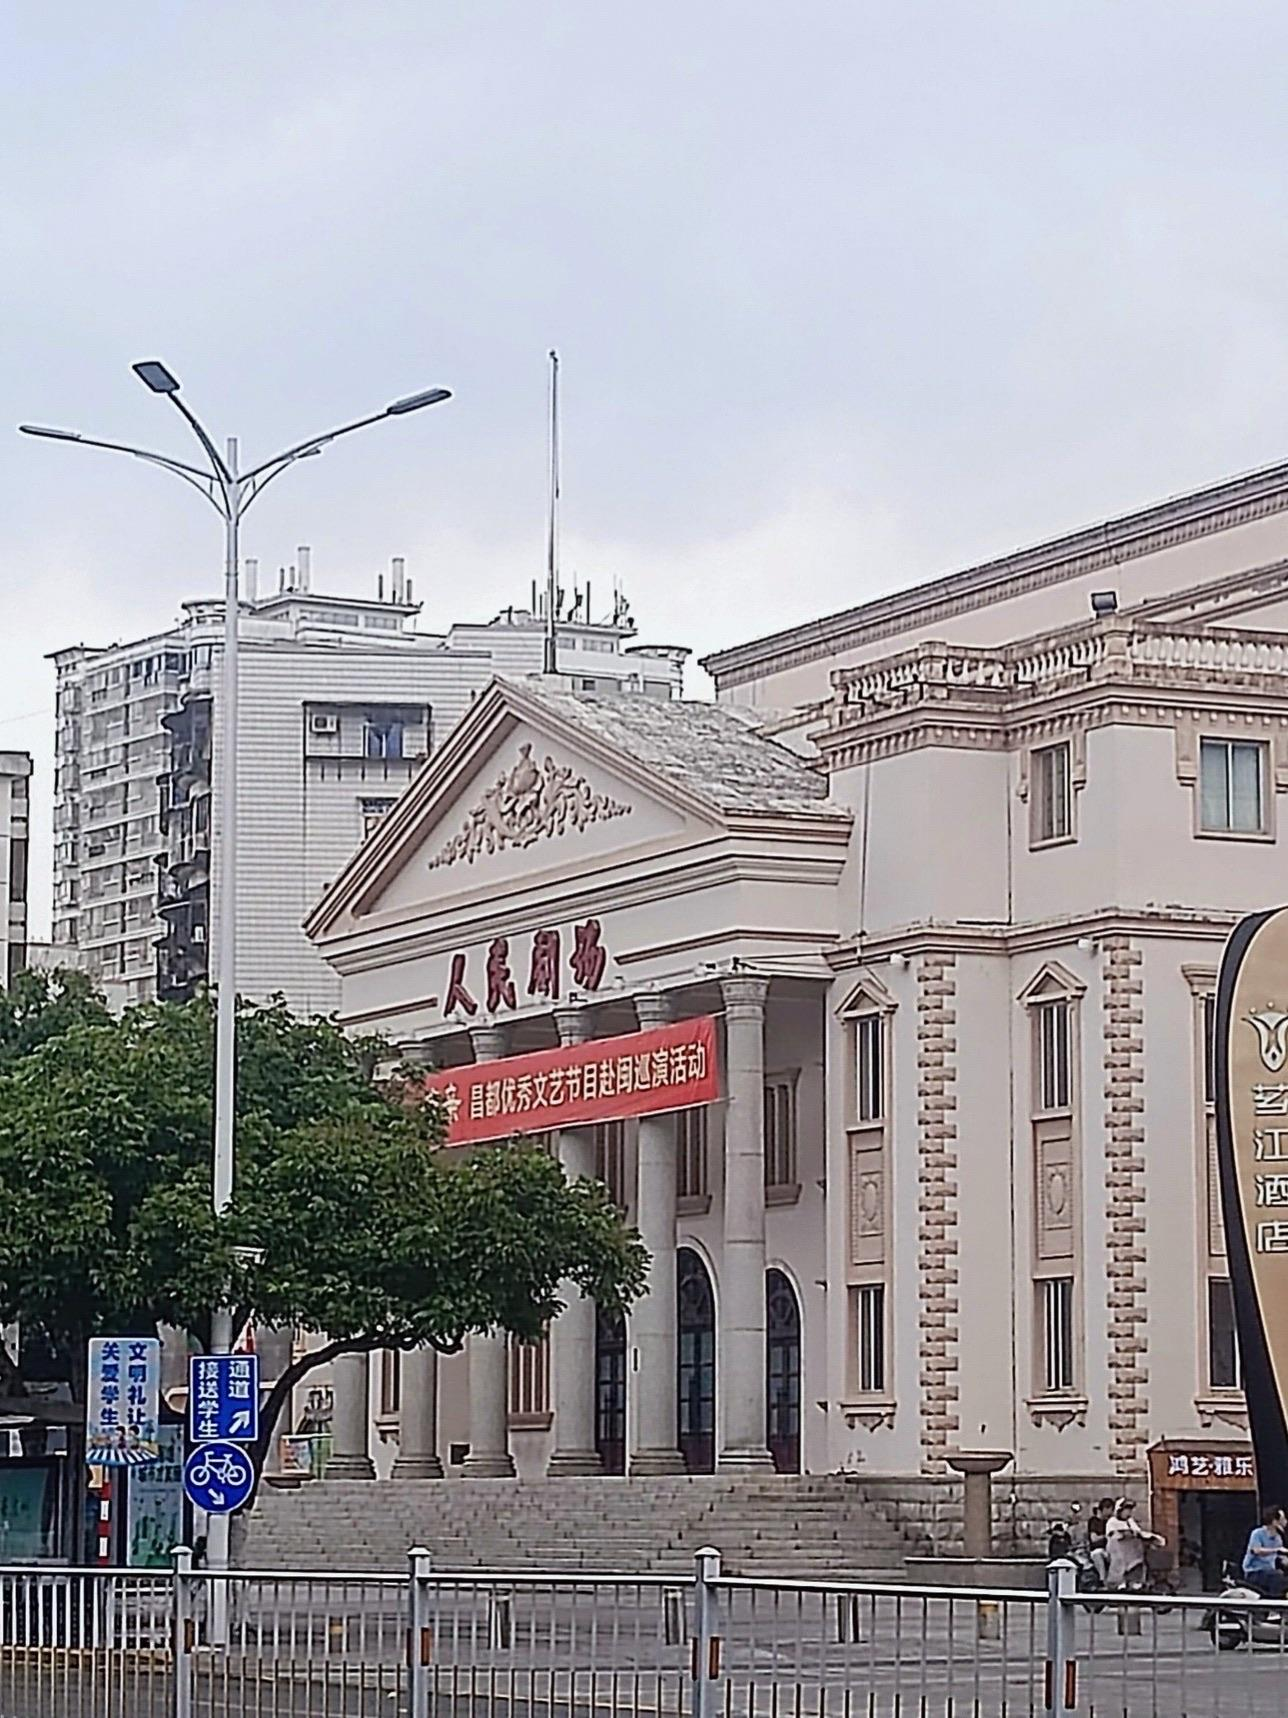
地标名称：人民剧场(胜利西路)
所在城市：漳州市·芗城区